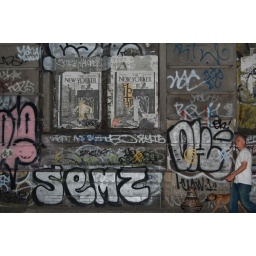
Lower East Side on Rivington near Allen. View larger to see the devil dog with red eyes.